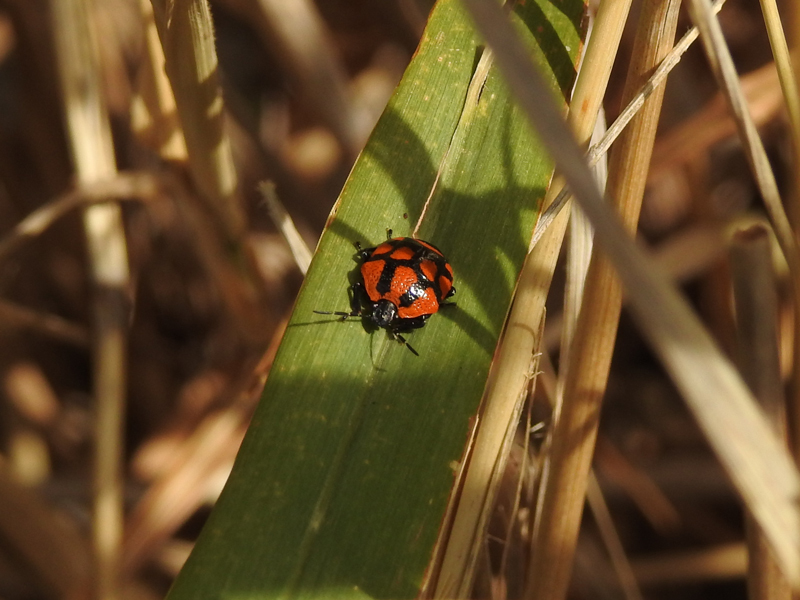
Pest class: stink_bug